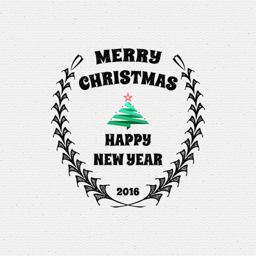
sports shop insignia and labels for any use vector art illustration